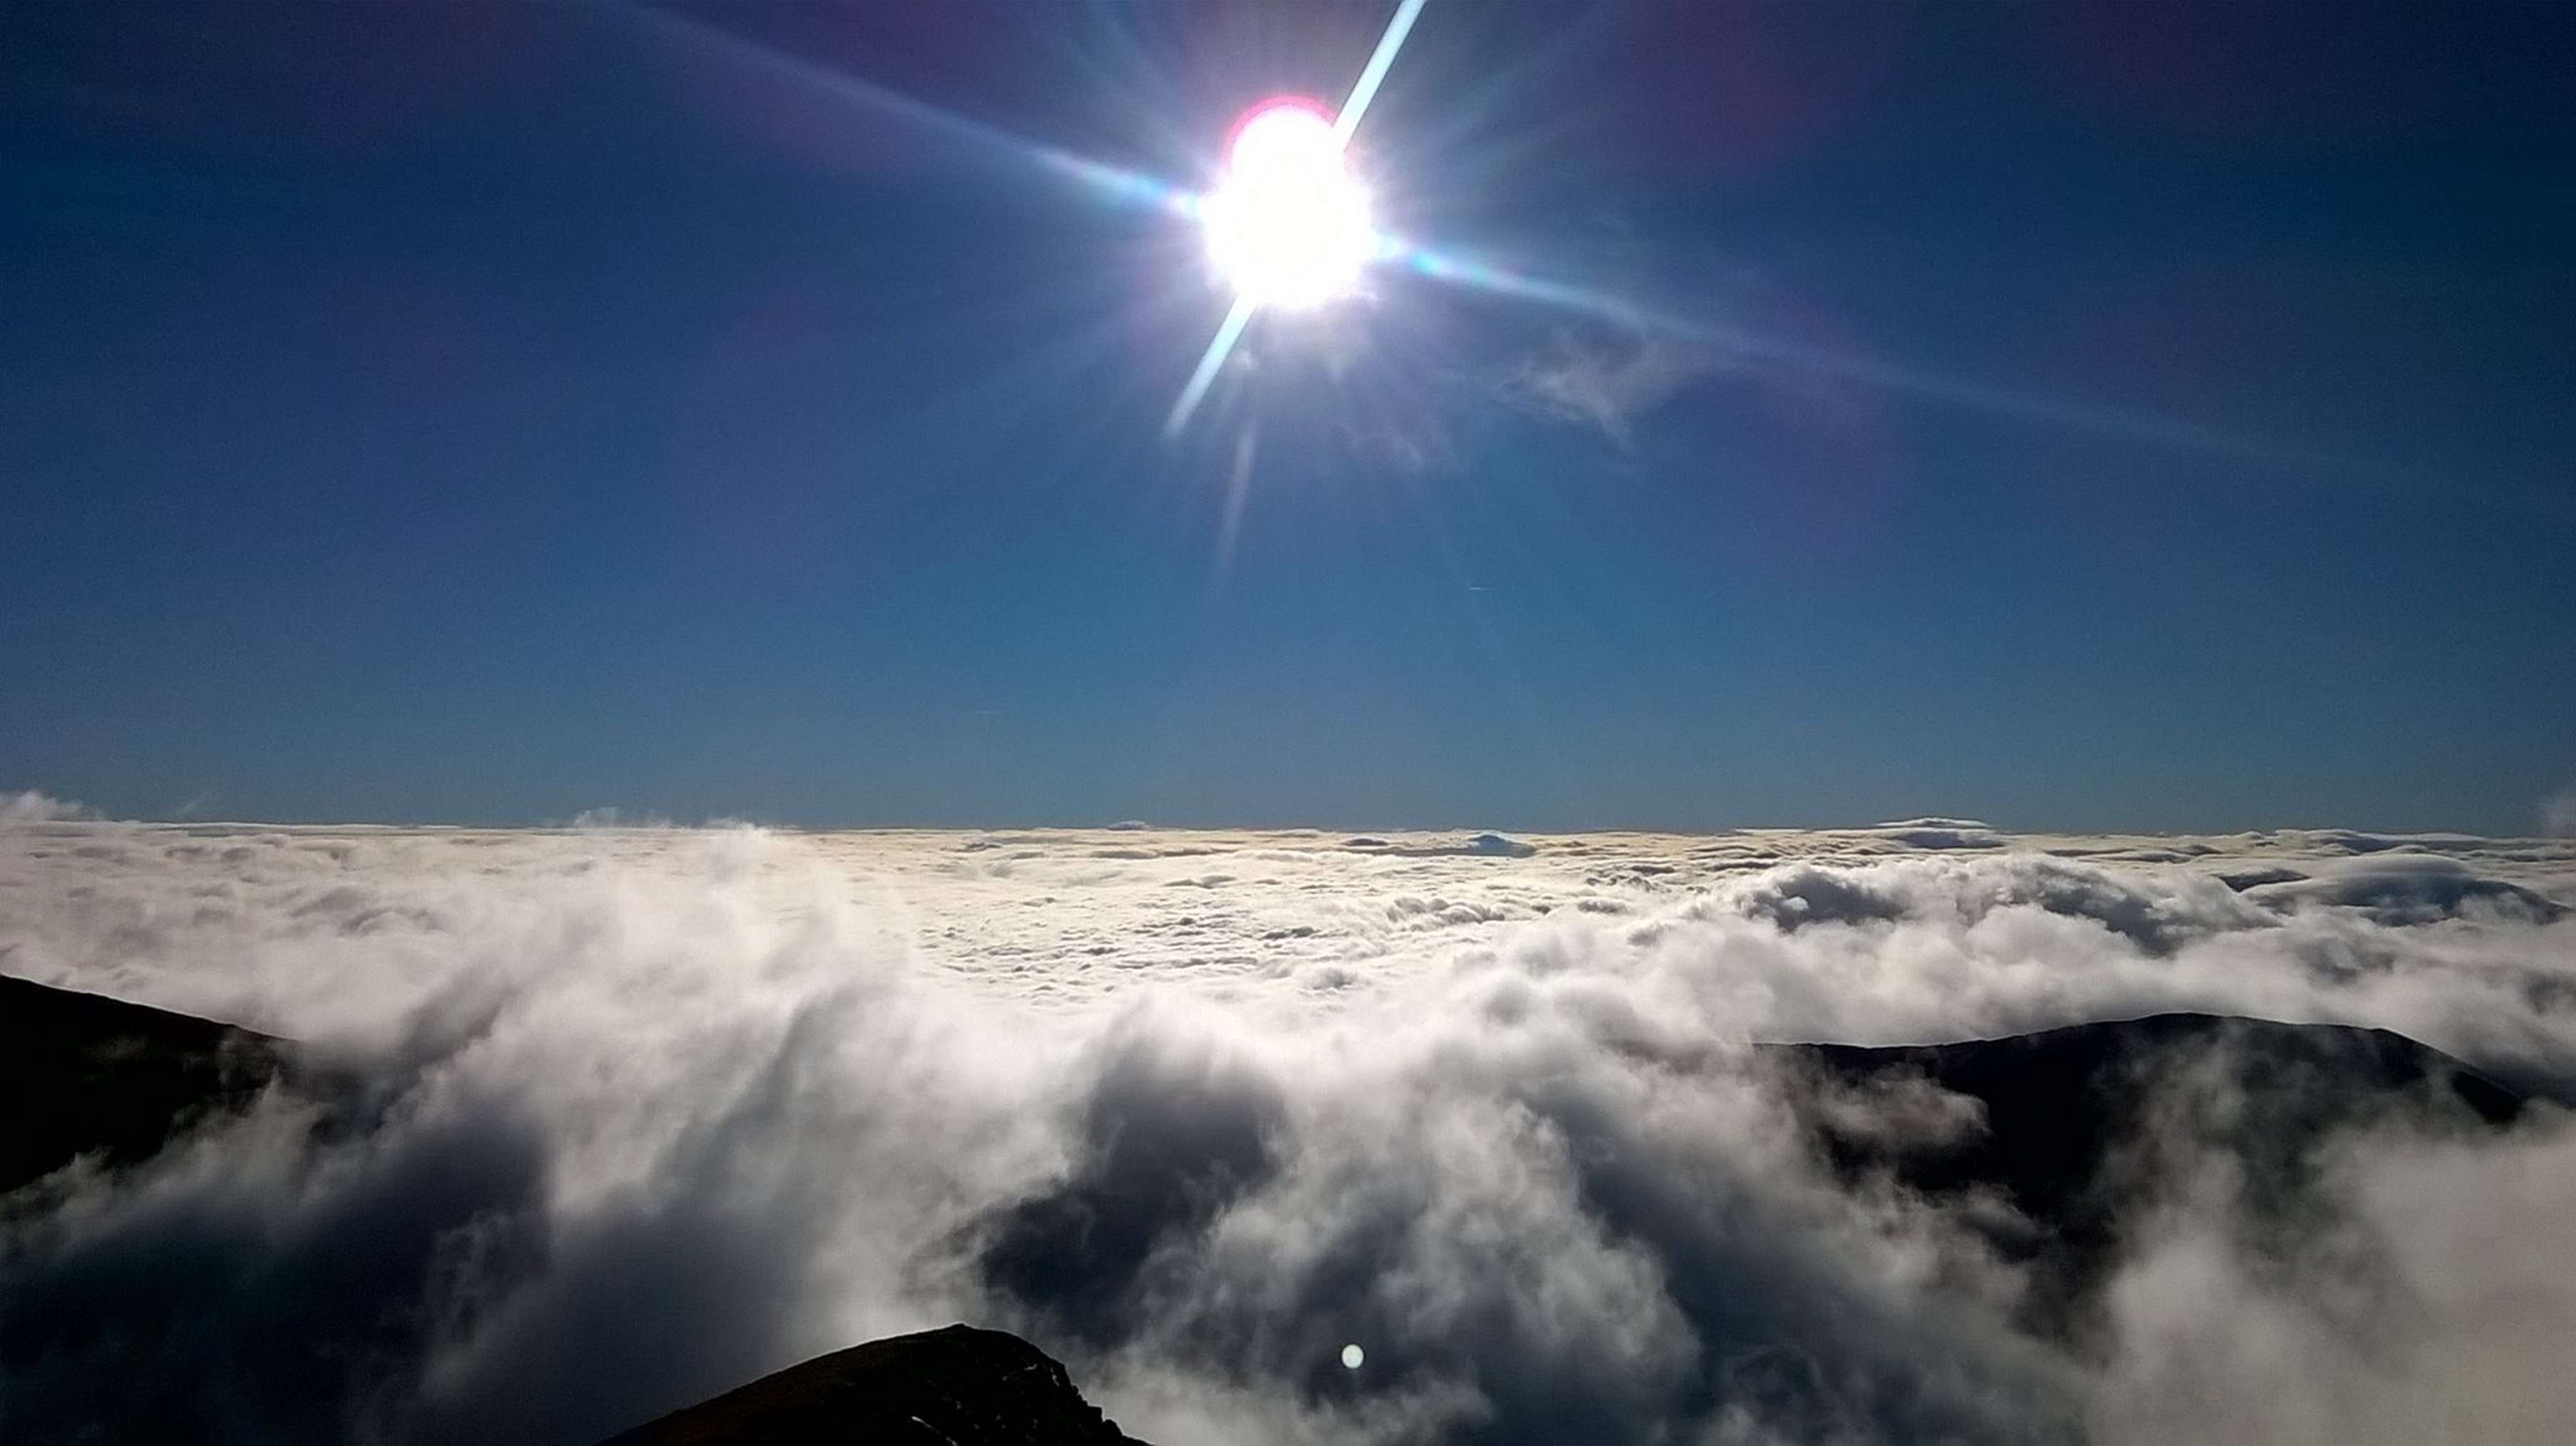
sea, nature, horizon, cloud, sky, sun, white, sunlight, air, hill, wave, atmosphere, reflection, blue, world, outer space, height, clouds, earth, mountains, afternoon, wifi, gps, bolivia, white skin, astronomical object, i skyscraper, atmosphere of earth, geological phenomenon, wind wave